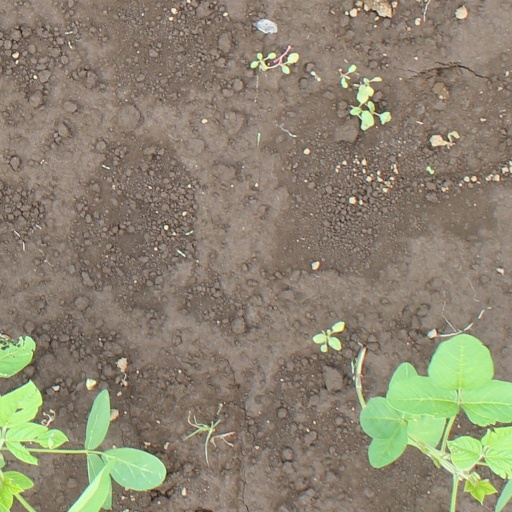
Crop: soybean